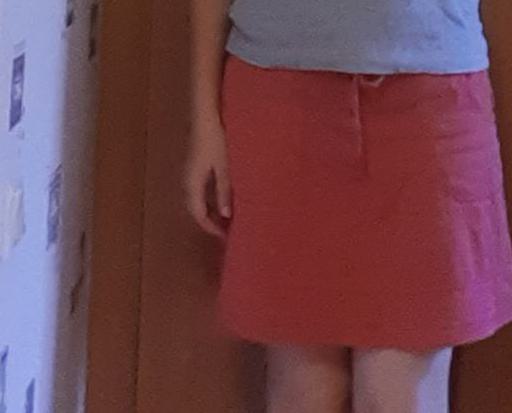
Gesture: no_gesture